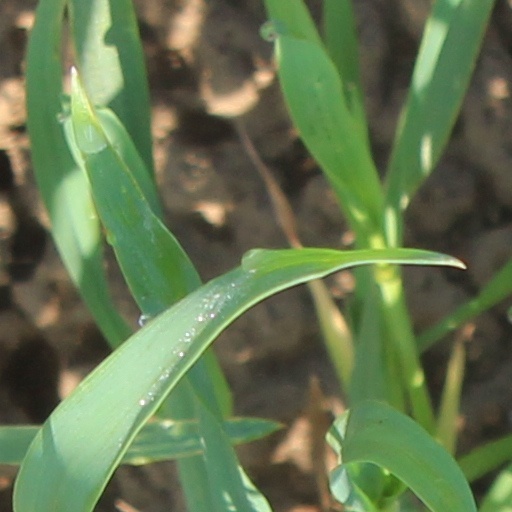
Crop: wheat